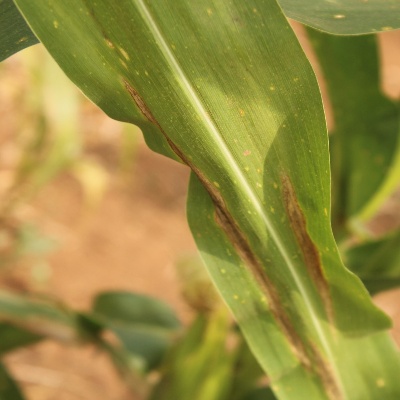
Crop: Maize
Condition: leaf spot